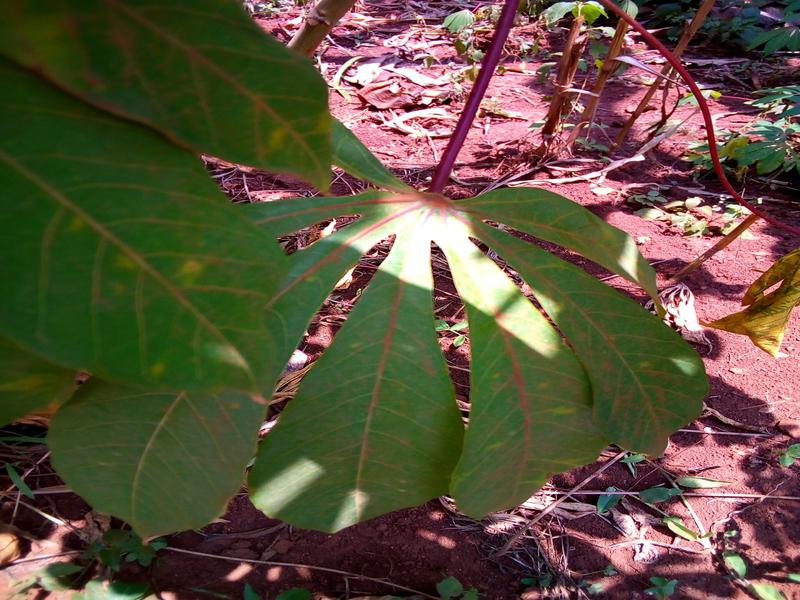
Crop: cassava
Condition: brown_streak_disease